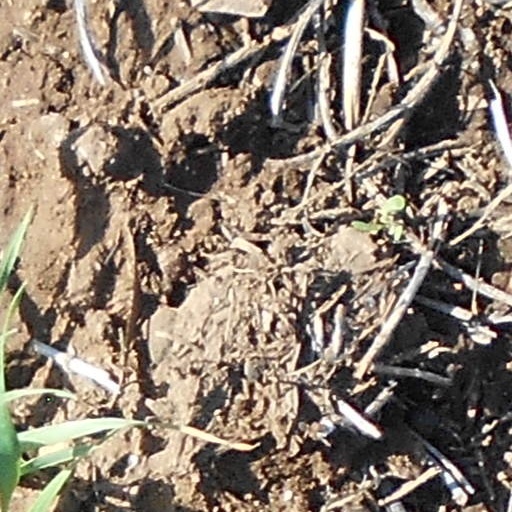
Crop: wheat